Liao dynasty coinage

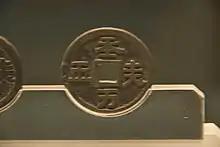
A Liao dynasty golden coin with its inscription written in Khitan large script on display at Shanghai Museum.

Liao dynasty charms are Chinese numismatic charms produced during the Khitan Liao dynasty that are written in Khitan script and, unlike Liao dynasty coins, were read counterclockwise. Because Khitan script hasn't been completely deciphered, these rare charms aren't fully understood by modern experts. Some Liao dynasty era charms had no inscriptions at all, and are not well understood as the Khitan people may have interpreted certain symbols differently from the Chinese. One of the most well-known Liao dynasty charms is the "Mother of Nine Sons" charm, which bears no inscription. It depicts three groups of three people which are believed to be the sons of the woman riding a dragon on the other side; the three groups are believed to symbolise the three levels of the imperial examination system. A more recent hypothesis proposes that the person riding the dragon is the Yellow Emperor returning to the heavens and that the people represent the Nine Provinces (九州).